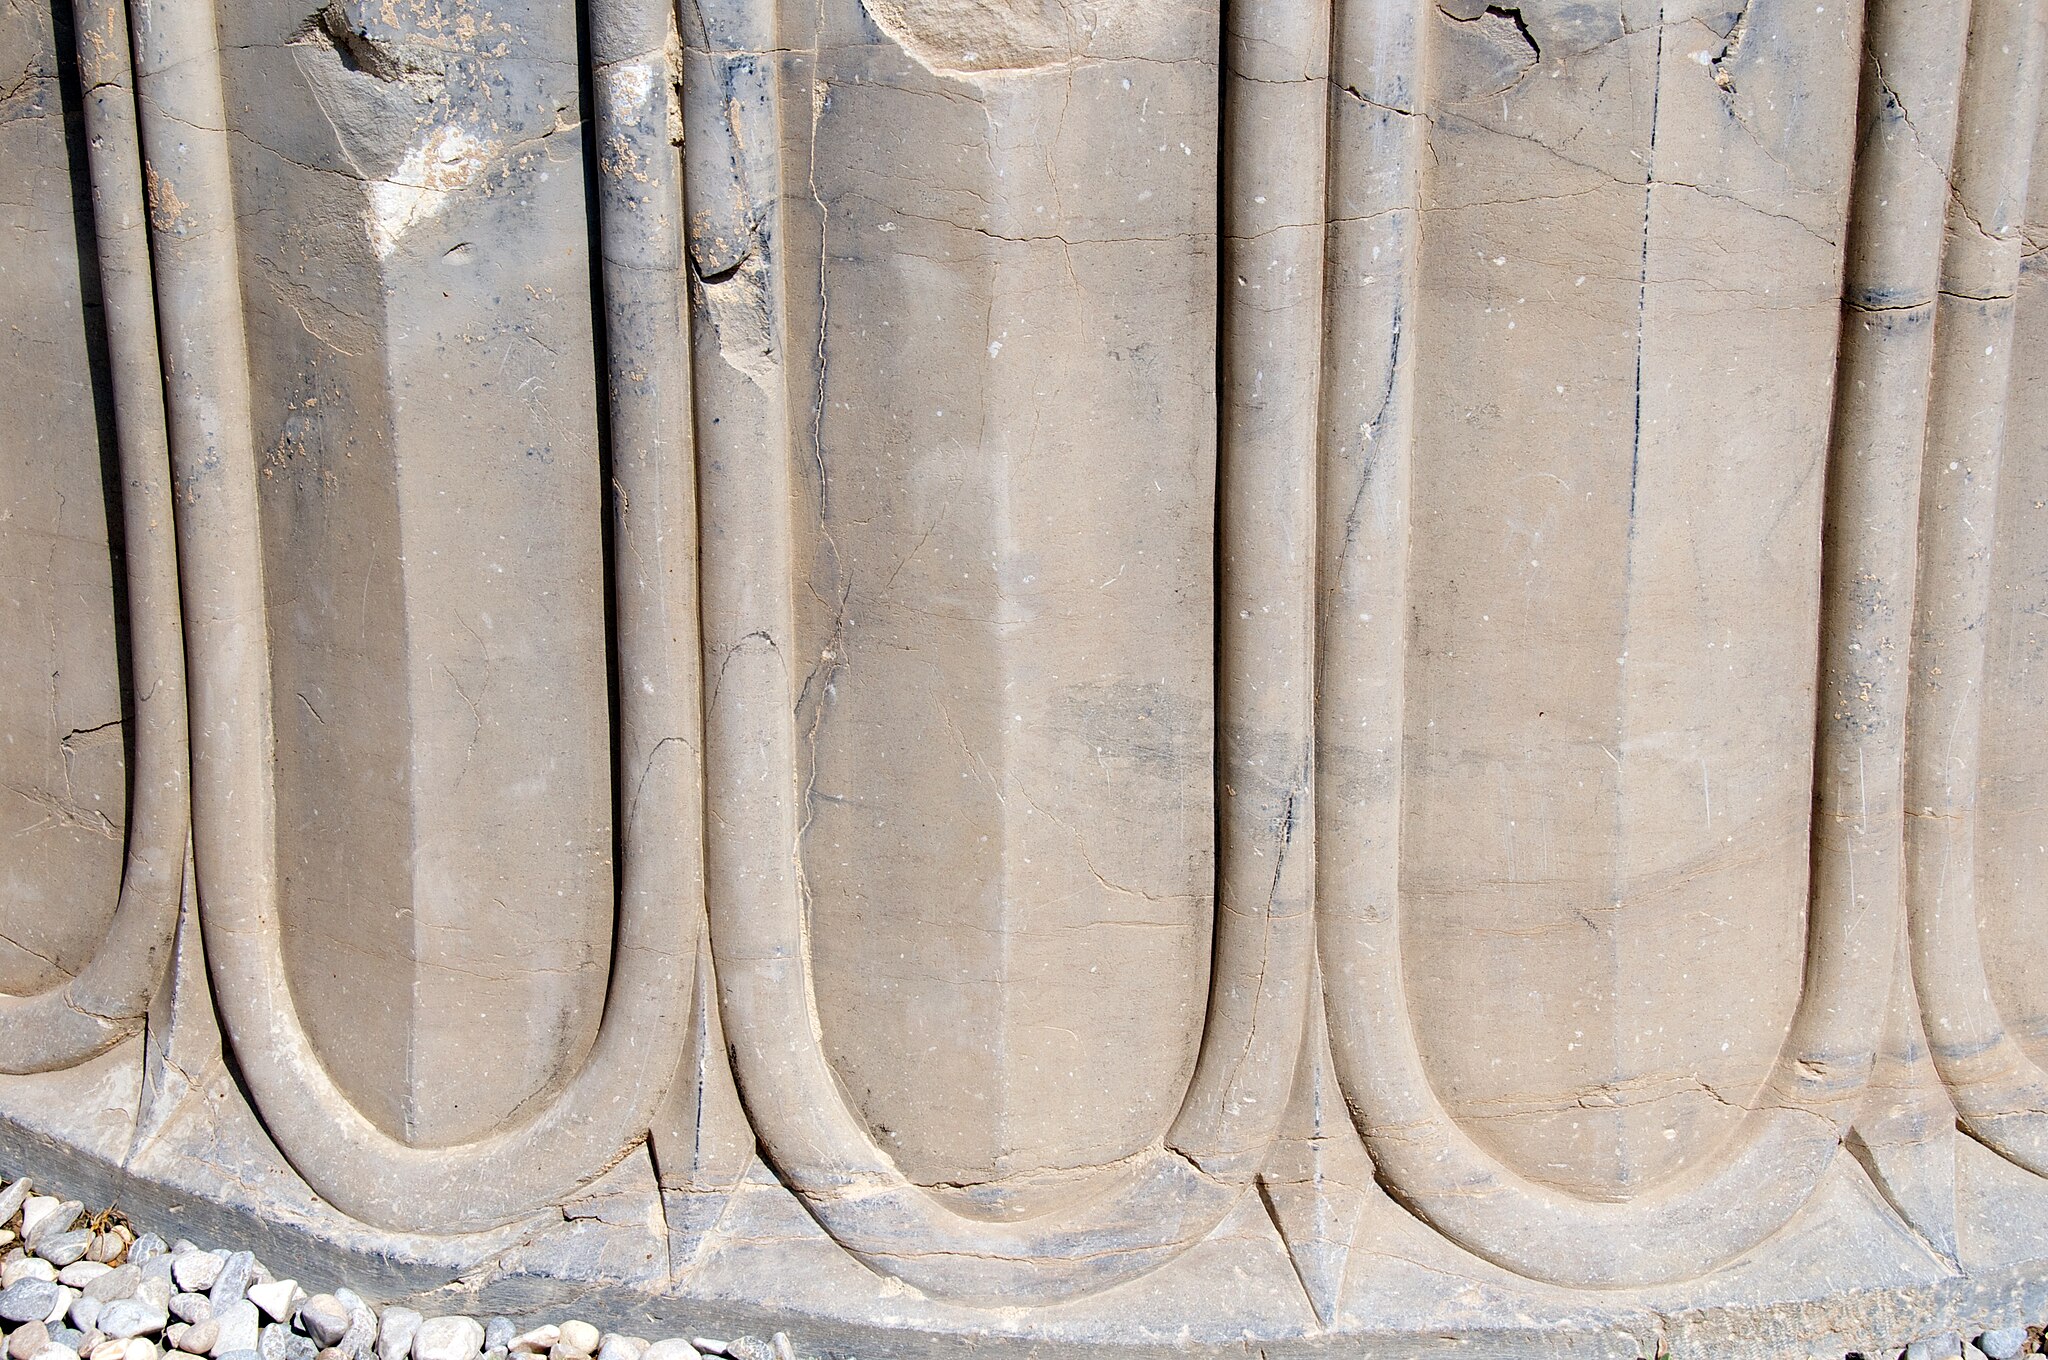
Title: Detail of Column Base, Persepolis (4679346430)
Description: Iran
Date: 2010-04-19 10:38
Categories: Columns in Persepolis, Taken with Nikon D300, Flickr images reviewed by File Upload Bot (Magnus Manske), 2010 in Persepolis, Details of Apadana of Persepolis